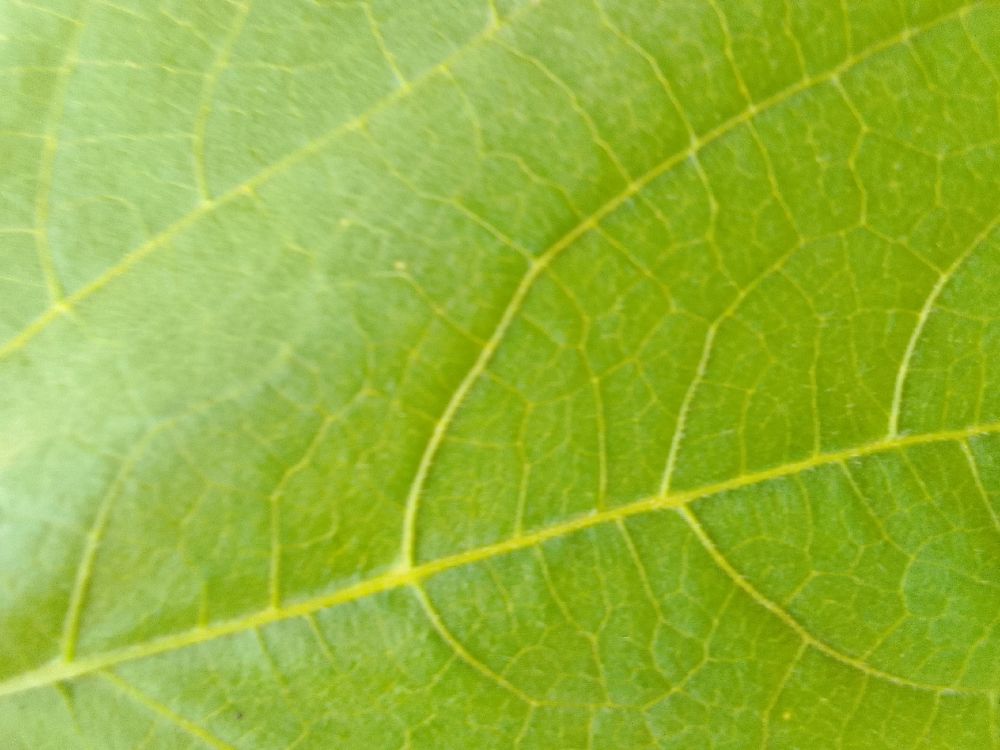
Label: healthy